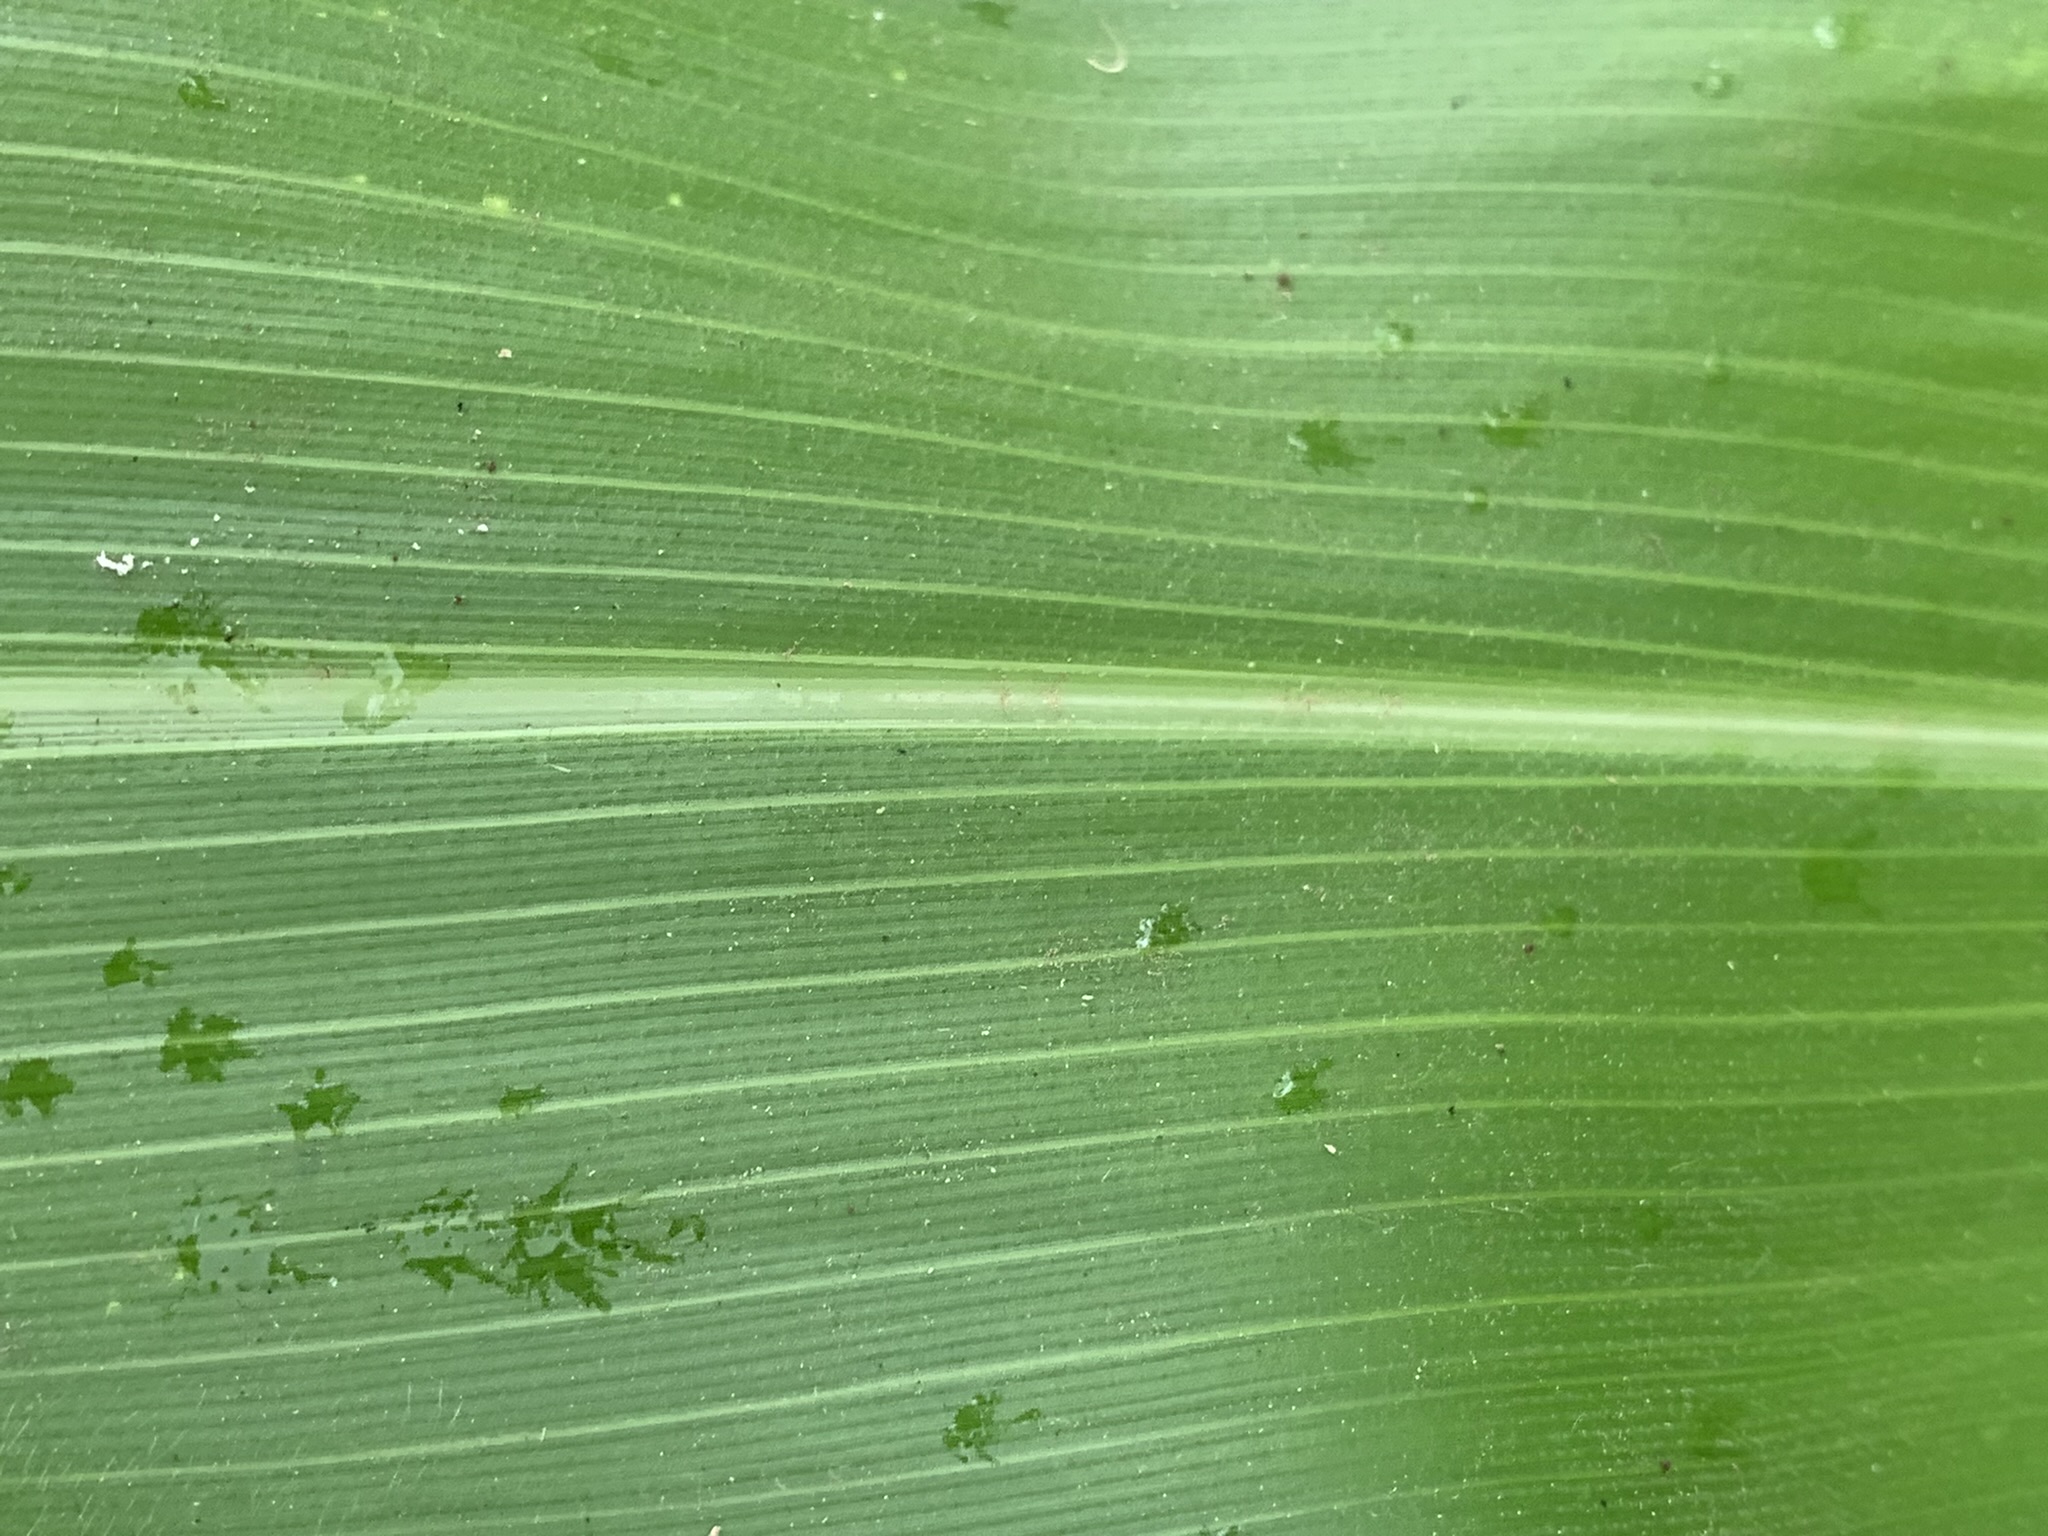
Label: Healthy